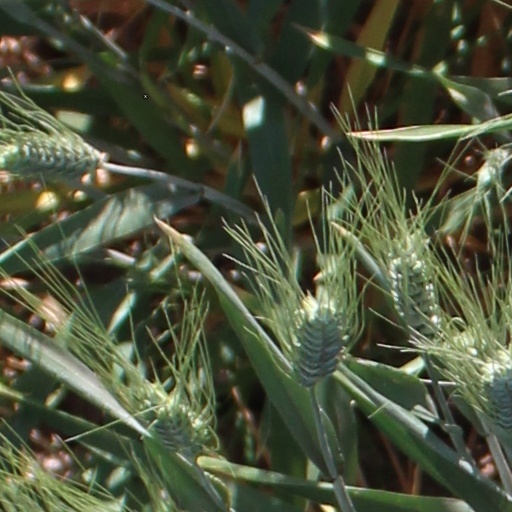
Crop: wheat